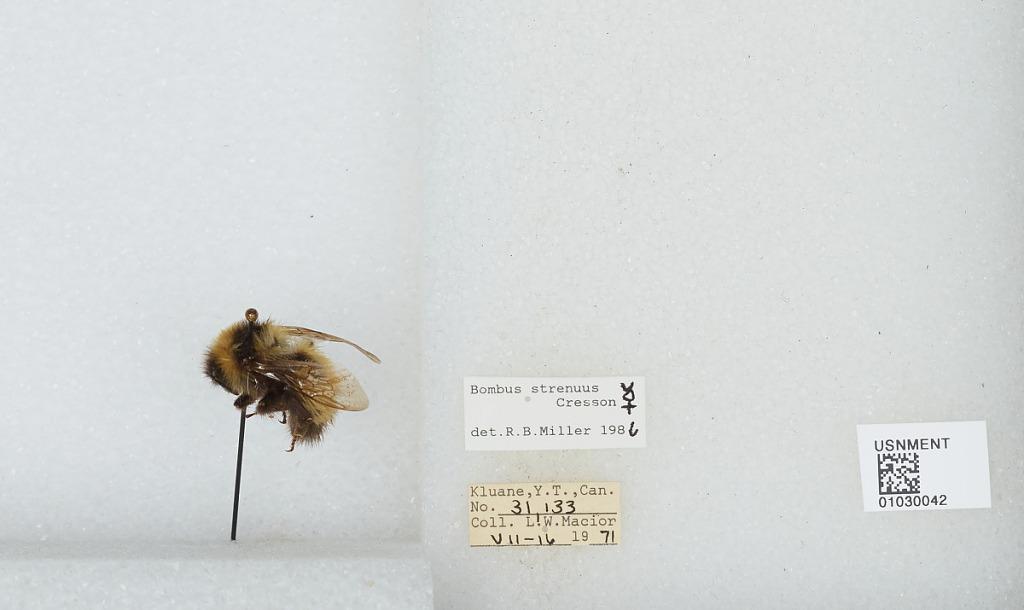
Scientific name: Bombus (Alpinobombus) neoboreus Sladen
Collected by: L. Macior
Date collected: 1971-7-16
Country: Canada
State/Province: Yukon Territory
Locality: Kluane
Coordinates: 60.75, -139.5
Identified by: Miller, R. B.